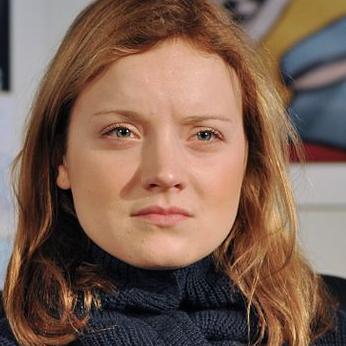
Age: 25